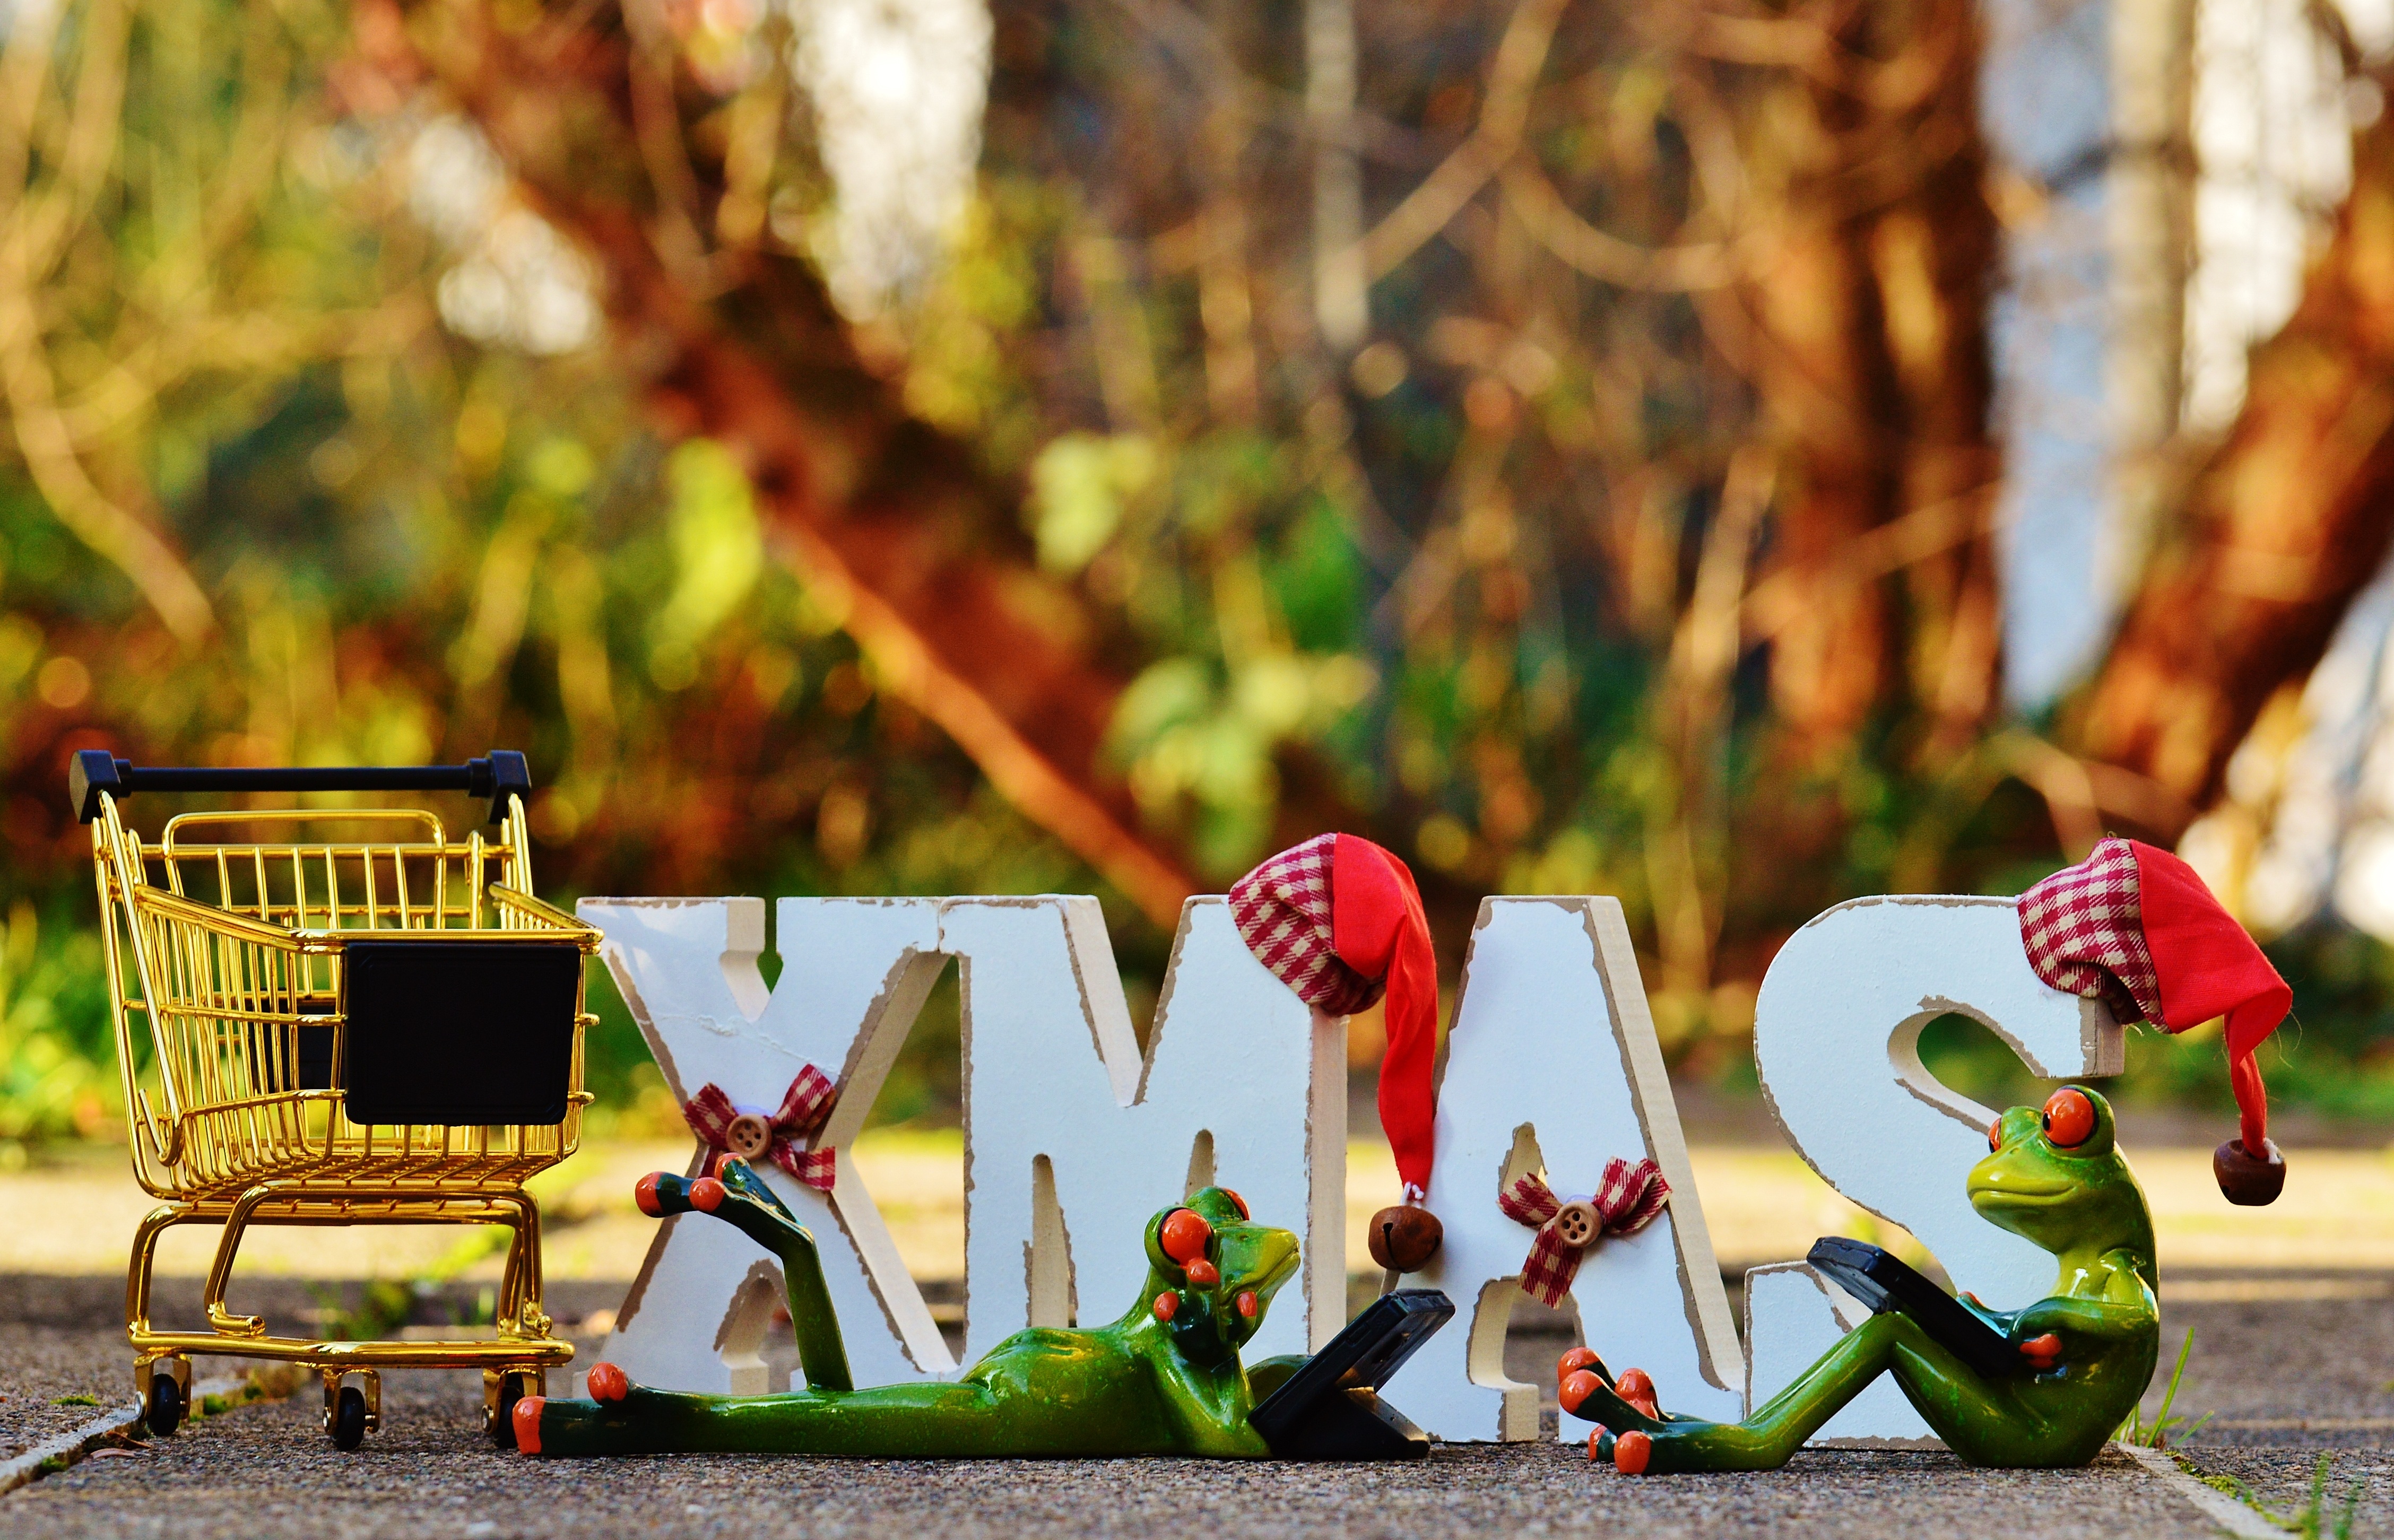
trolley, transport, food, color, autumn, metal, business, shopping, christmas, season, playground, wheels, funny, supermarket, candy, order, trolleys, list, frogs, online, purchasing, shopping cart, shopping list, online shopping, christmas shopping, shopping basket